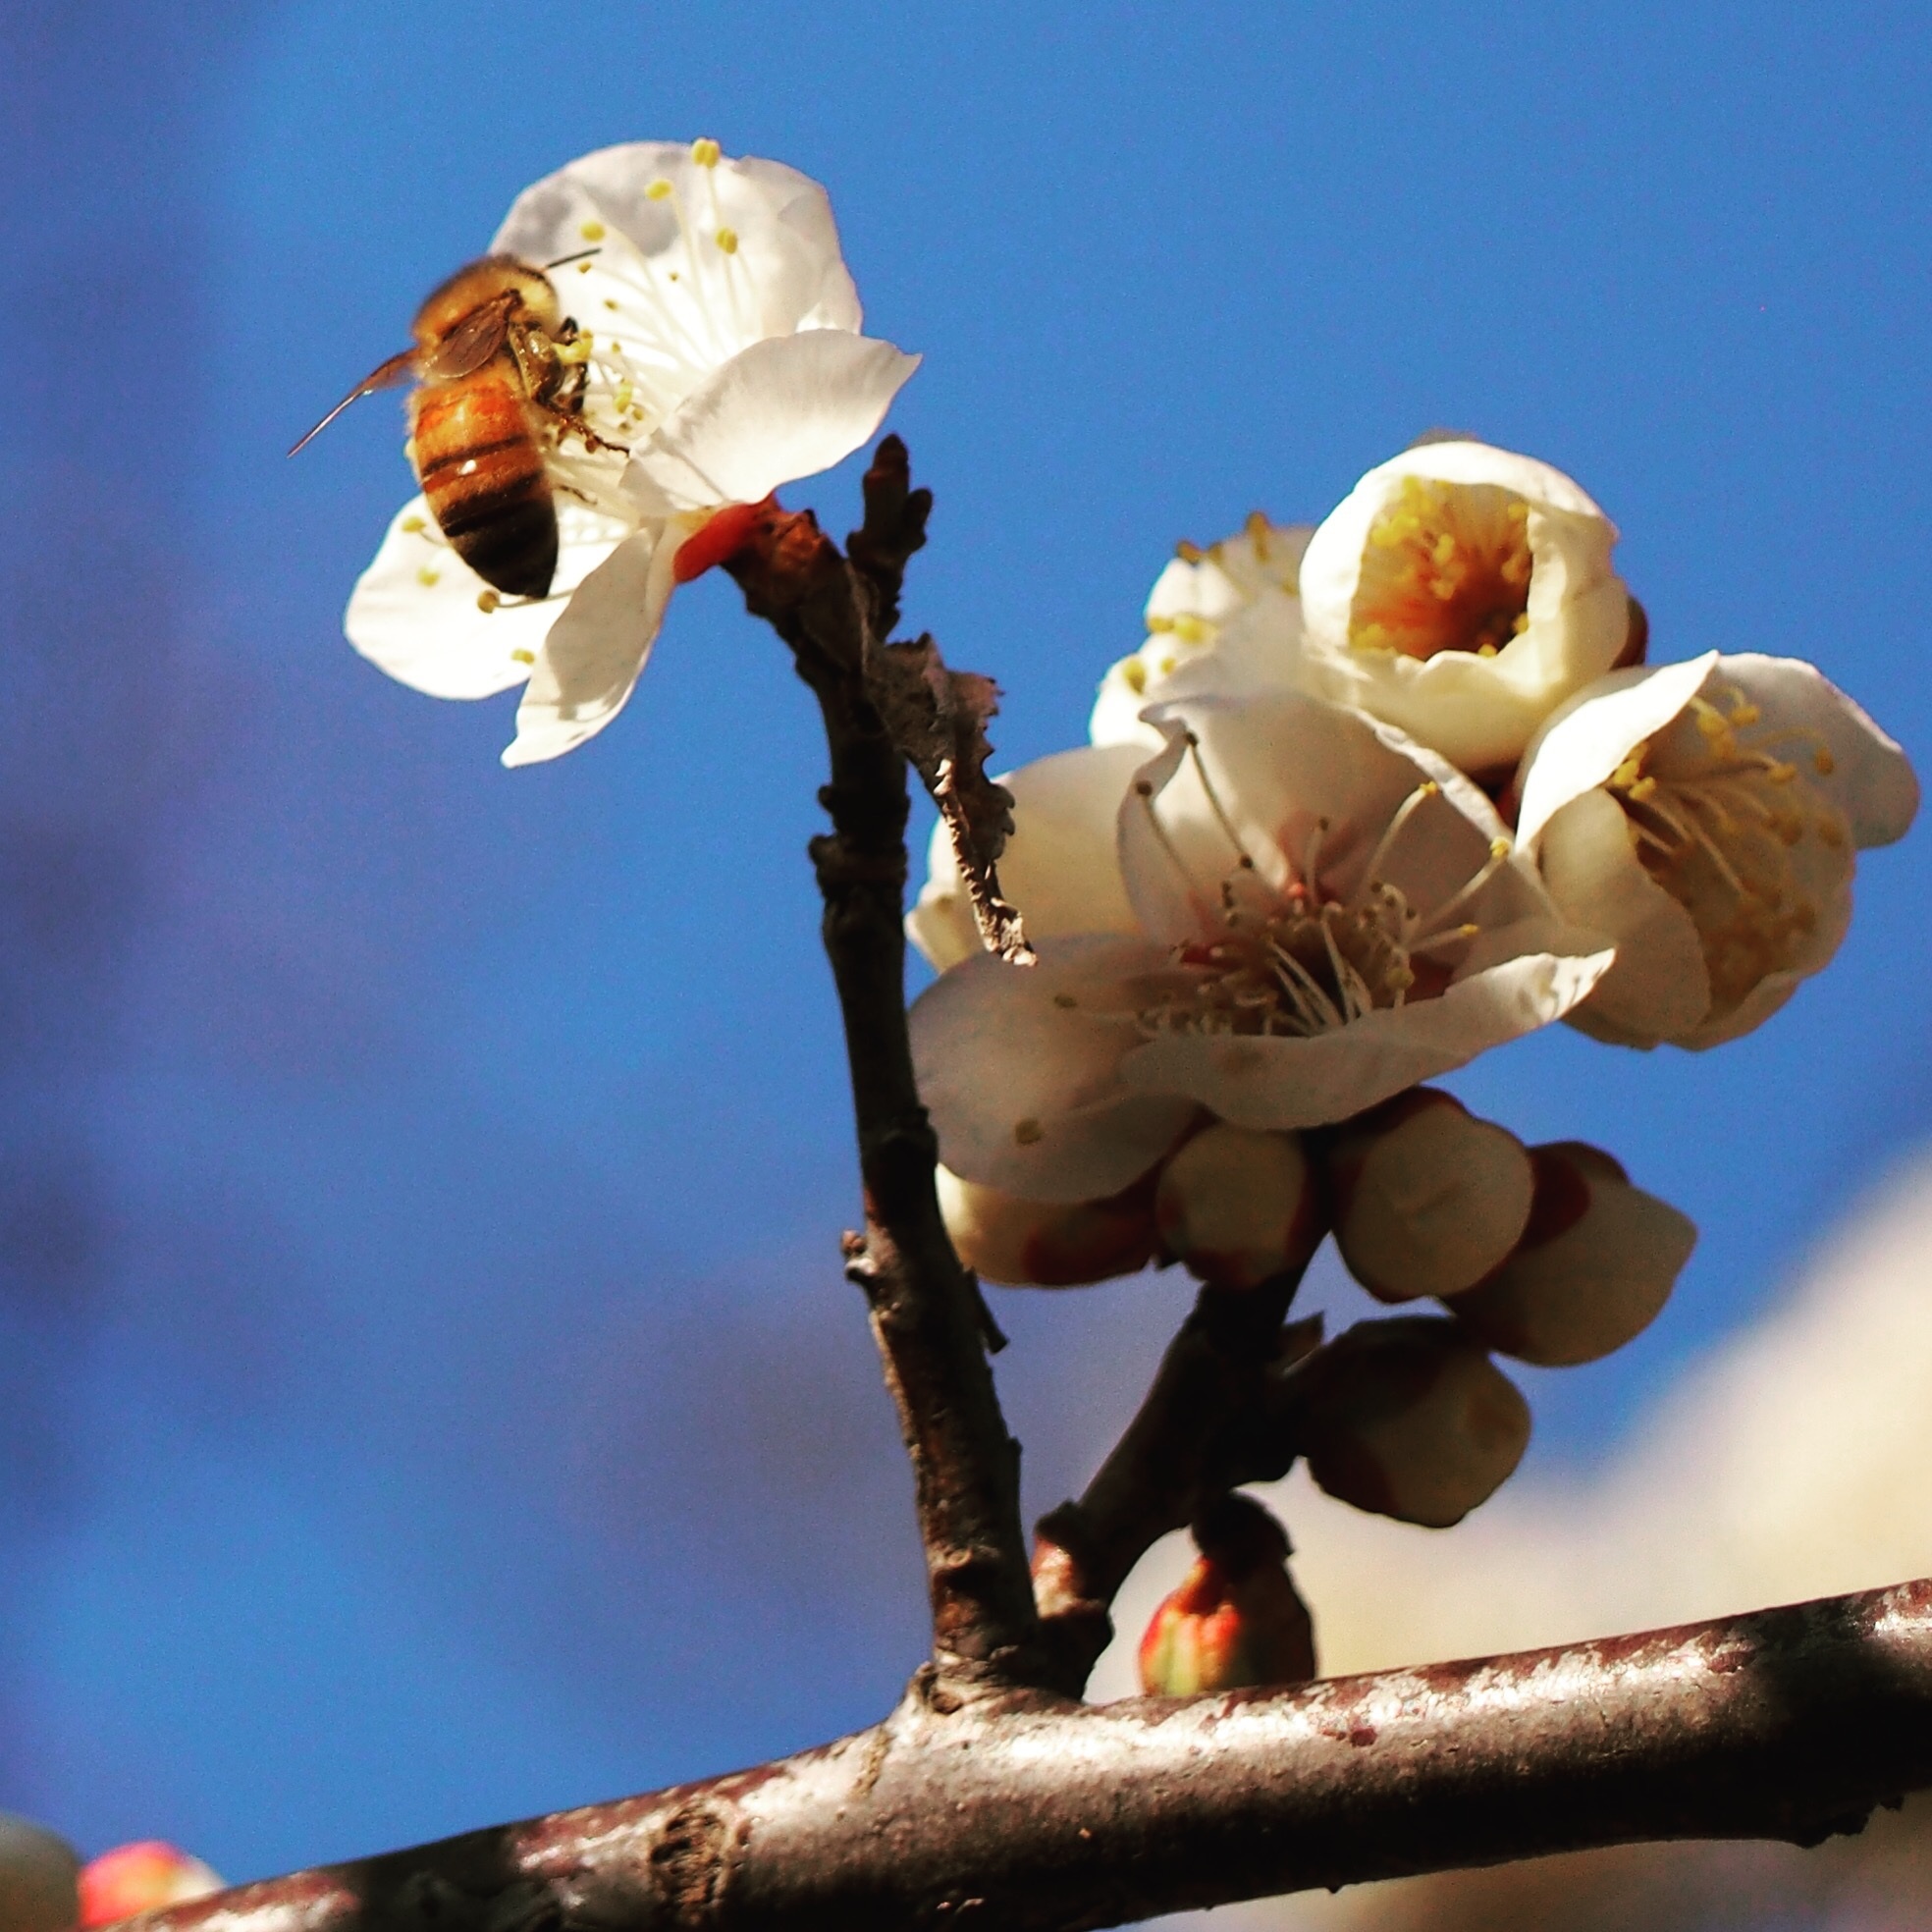
branch, blossom, plant, flower, spring, produce, flora, macro photography